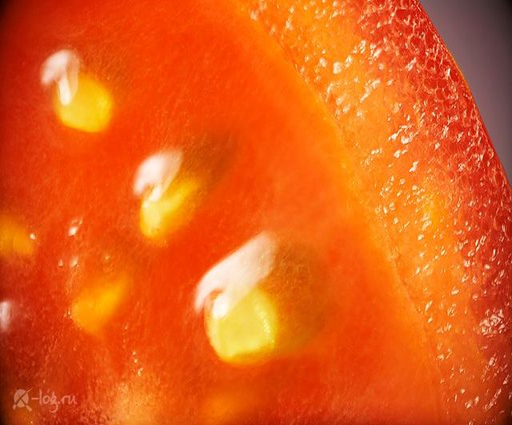
close - up photography of vegetables , fruits and some objects